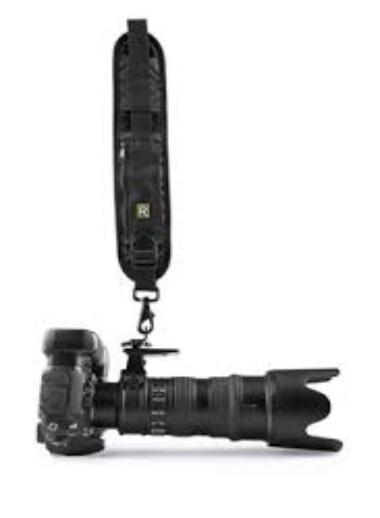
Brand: Black Rapid
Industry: Others